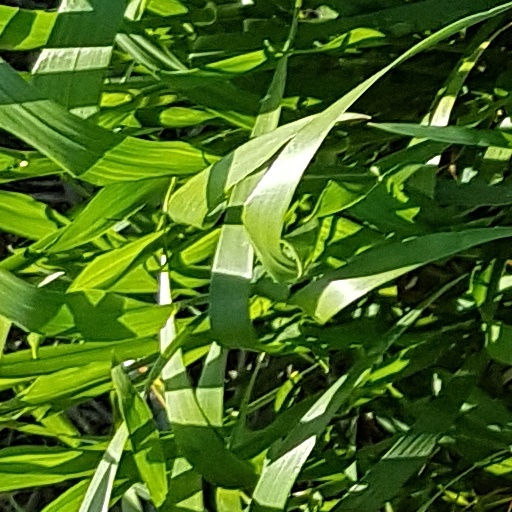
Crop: wheat